Traverse City Area Public Schools

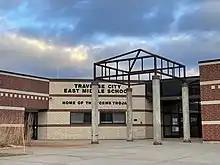
Traverse City East Middle School

Traverse City East Middle School is Traverse City's public middle school serving Traverse City's east side. Because of it serving as a feeder to Central High School, East Middle's athletic teams are also known as the Trojans. It is located off Three Mile Road, on the same campus as Cherry Knoll Elementary School. The school was opened in 1992 to relieve crowding at the former Traverse City Junior High School. The school's current principal is Ryan Ranger, and enrolls 779 students.